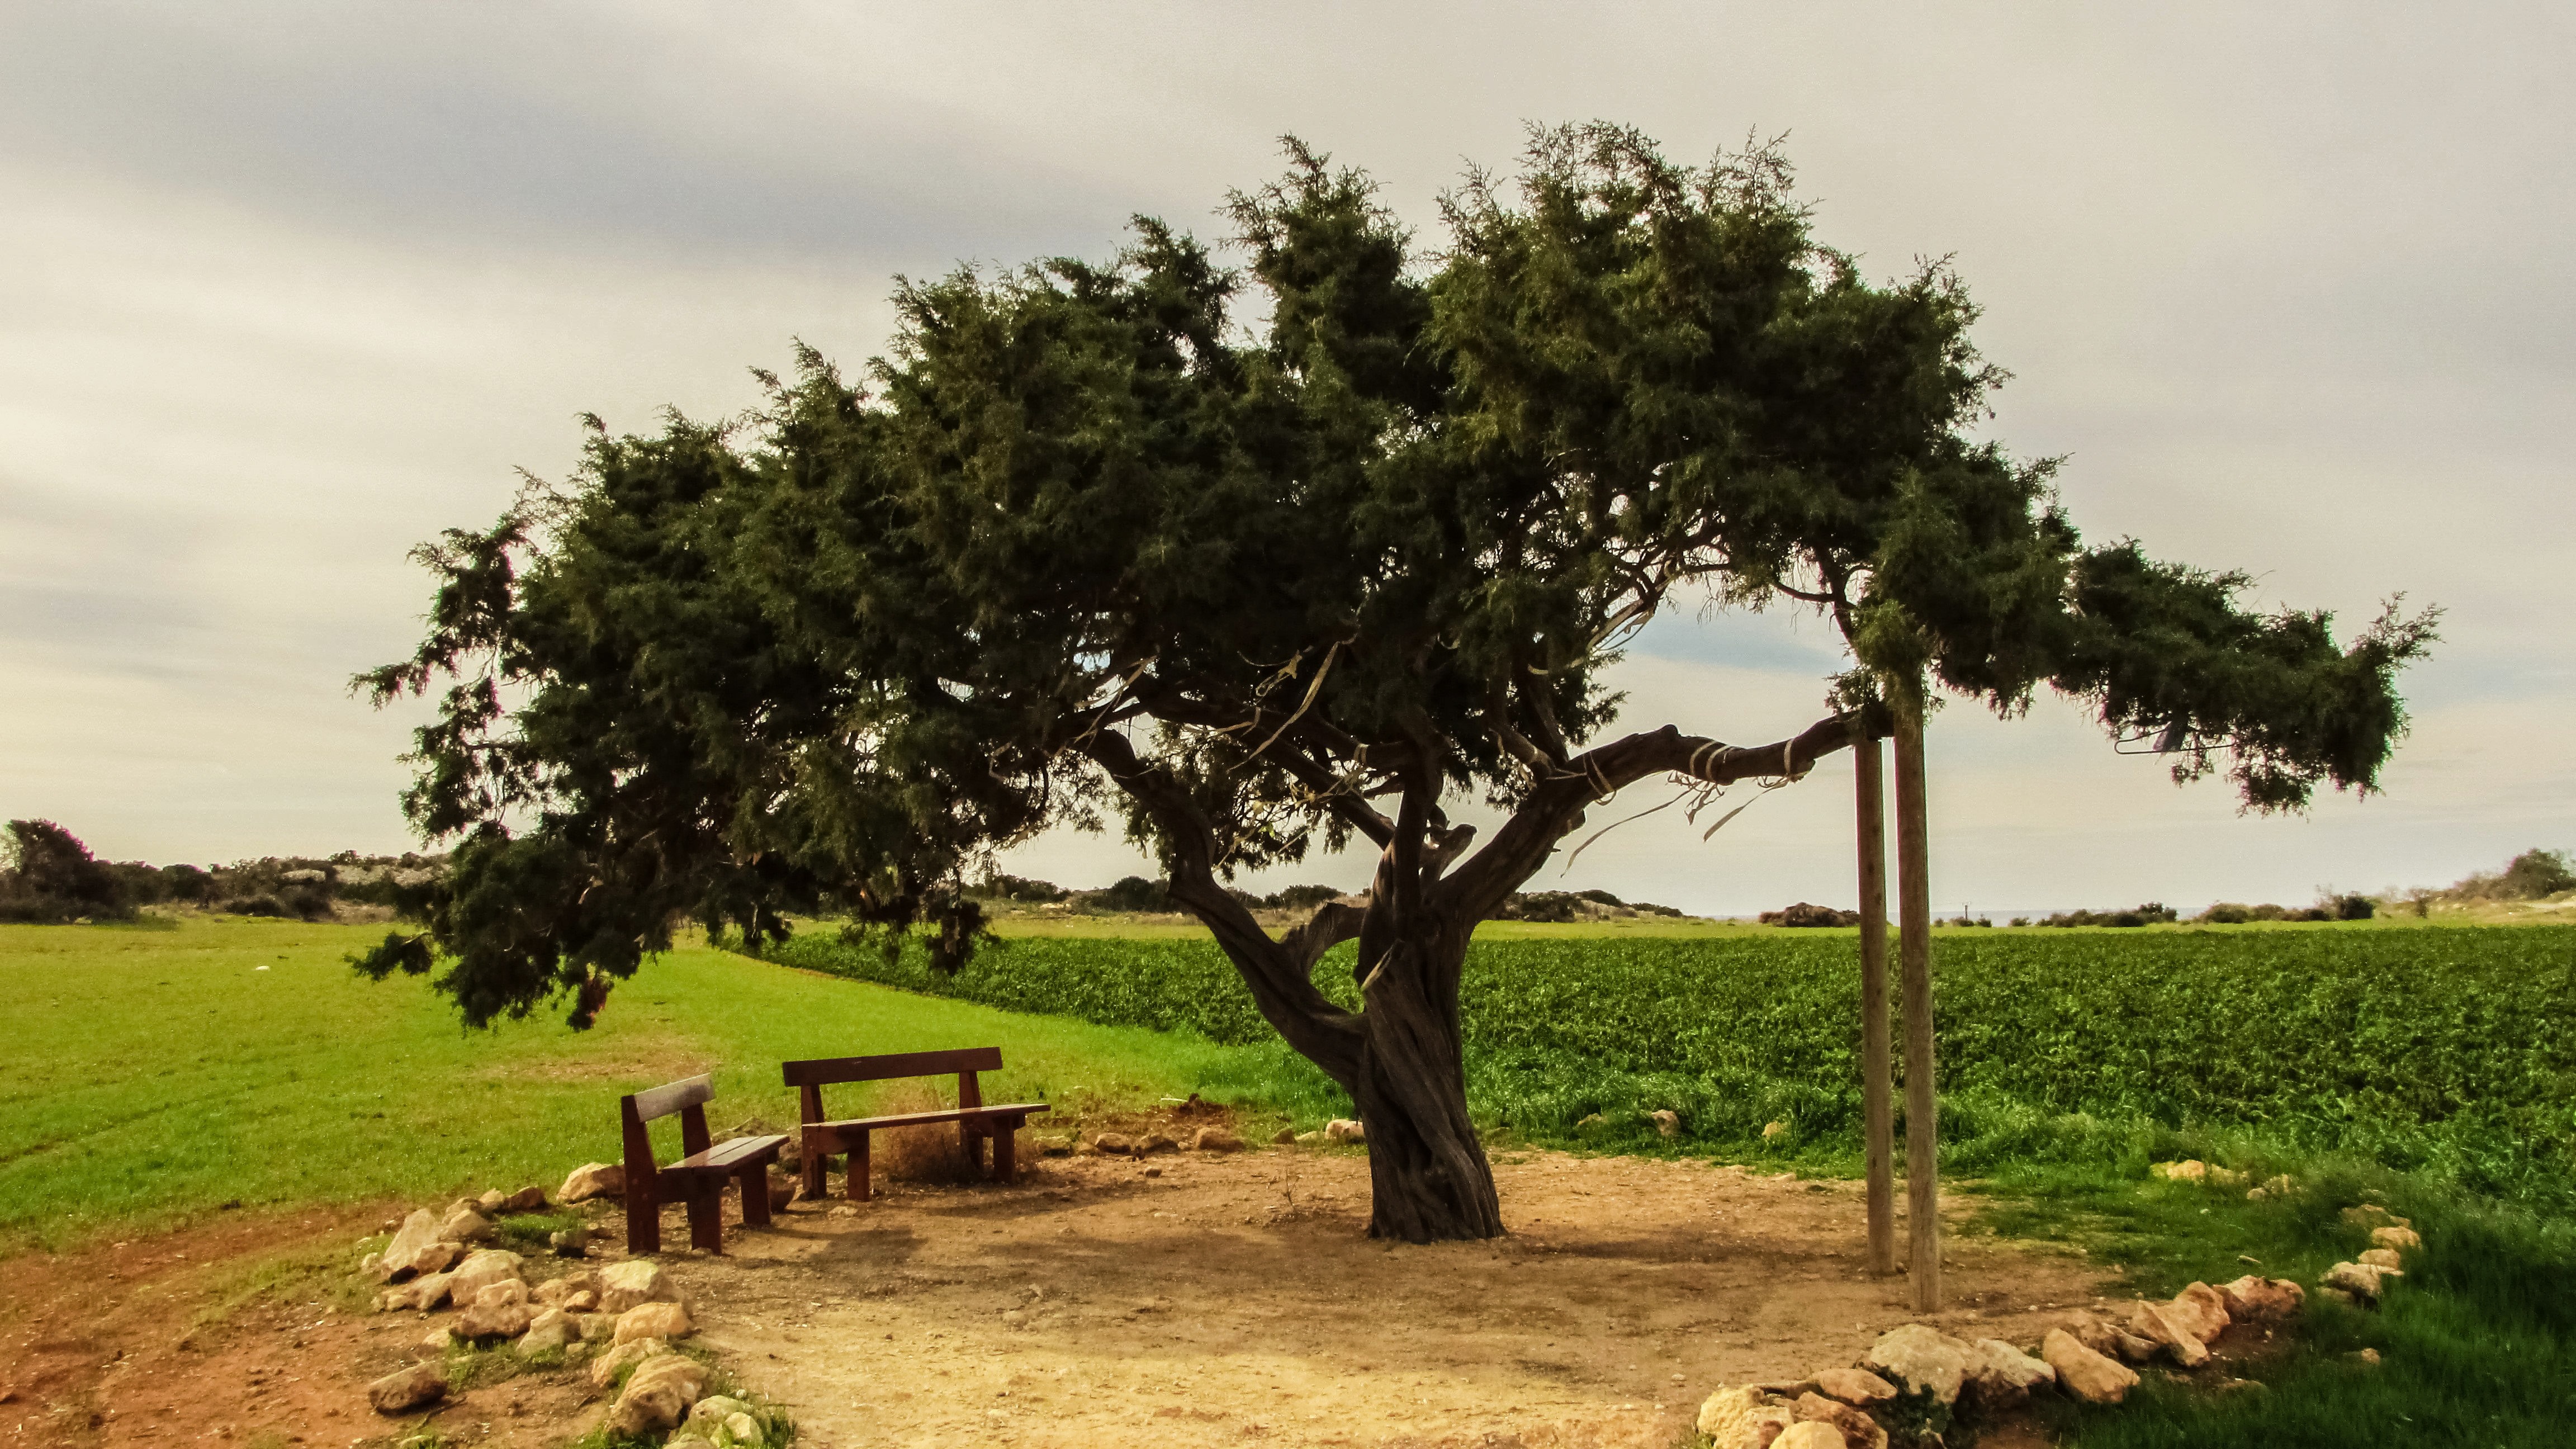
landscape, tree, plant, field, soil, agriculture, lonely, savanna, plain, plantation, cavo greko, ecosystem, cyprus, rural area, woody plant, arecales